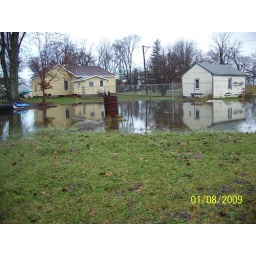
My burning barrel is in water looking onto my neighbors house and garage from the alley.